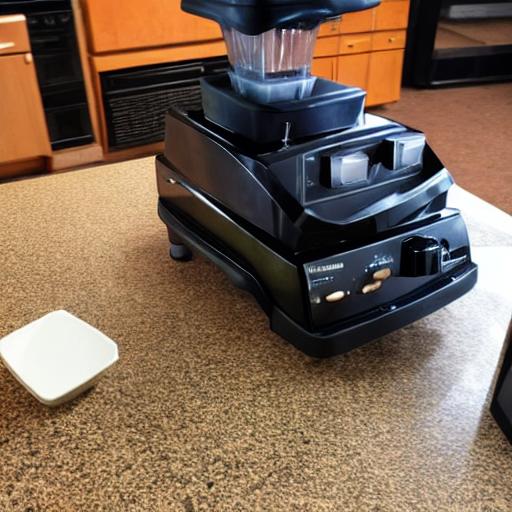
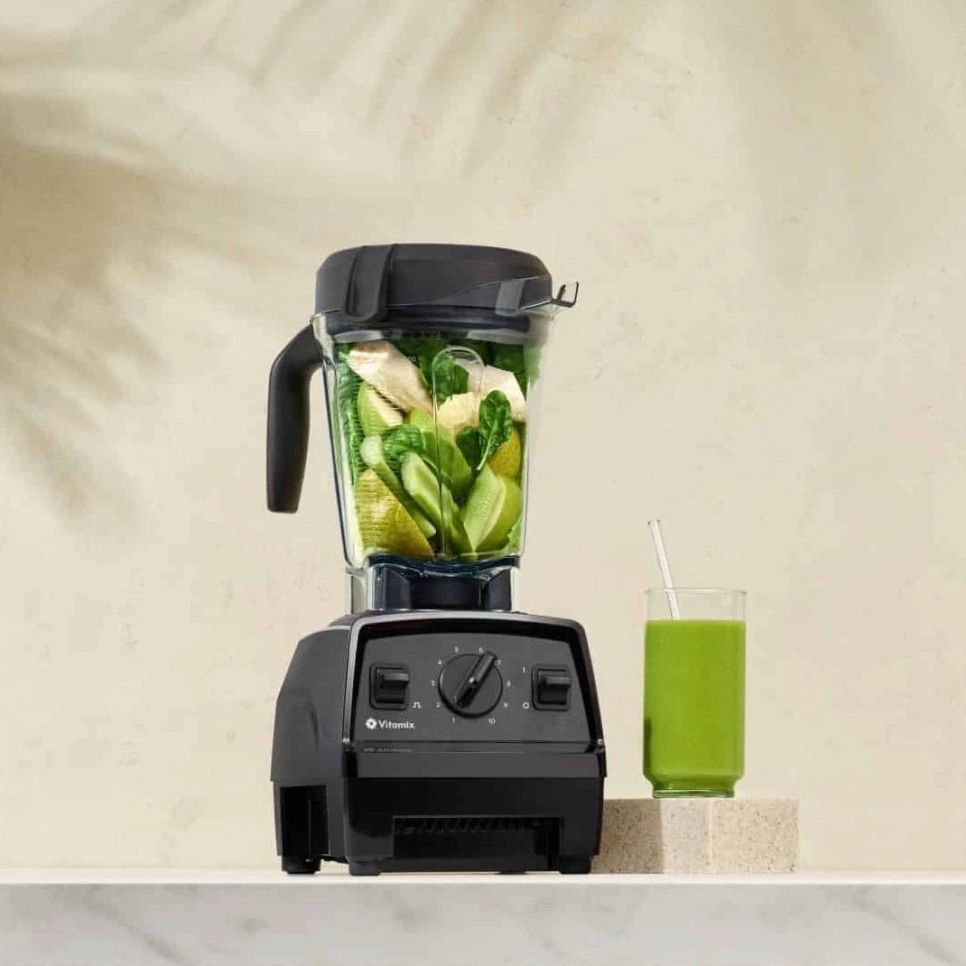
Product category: items_blender
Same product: no